Matt Kenseth

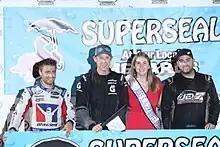
Kenseth (2nd from left) along with Ty Majeski (left) at the 2019 Slinger Nationals

In April 2018, Roush Fenway Racing announced that Kenseth would return to the team to drive the No. 6 Ford on a part-time basis, sharing the car with full-time driver Trevor Bayne. Kenseth's schedule, which included seven races starting with the KC Masterpiece 400 at Kansas, was supported by Wyndham Rewards as a sponsor.